Jay Humphries

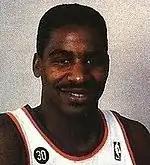
Humphries in 1987

Humphries was selected 13th overall by the Phoenix Suns in the 1984 NBA draft. He was traded to the Milwaukee Bucks in 1988. Perhaps his best season came in 1989, when he averaged what would be career bests of 15.3 points, 3.3 rebounds, 1.9 steals, as well as 5.8 assists per game. On December 18, 1990, Humphries scored a career high 36 points in a 106–101 win over the Detroit Pistons. The Bucks traded him to the Utah Jazz prior to the 1992–93 season in exchange for Blue Edwards. Part of multiple postseason runs with the Jazz, on April 30, 1994, Humphries led Utah to a 96–84 Game 2 win over the San Antonio Spurs, with a game-leading 25 points. Humphries and the Jazz went on to win the series in four games, and eventually made the Western Conference Finals before losing to the eventual champion Houston Rockets. Humphries retired in 1995 as a member of the Boston Celtics; he holds career averages of 11.1 points and 5.5 assists per game.